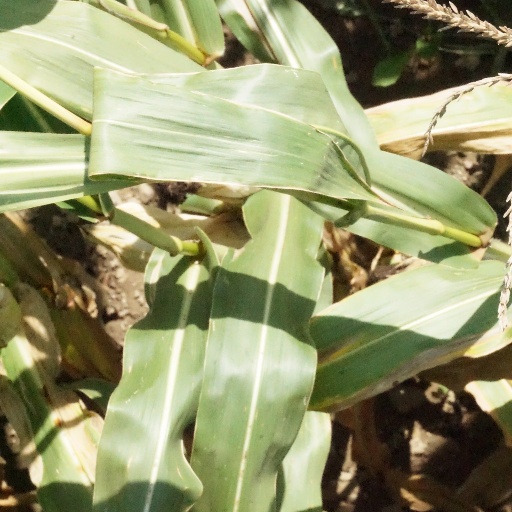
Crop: maize; corn